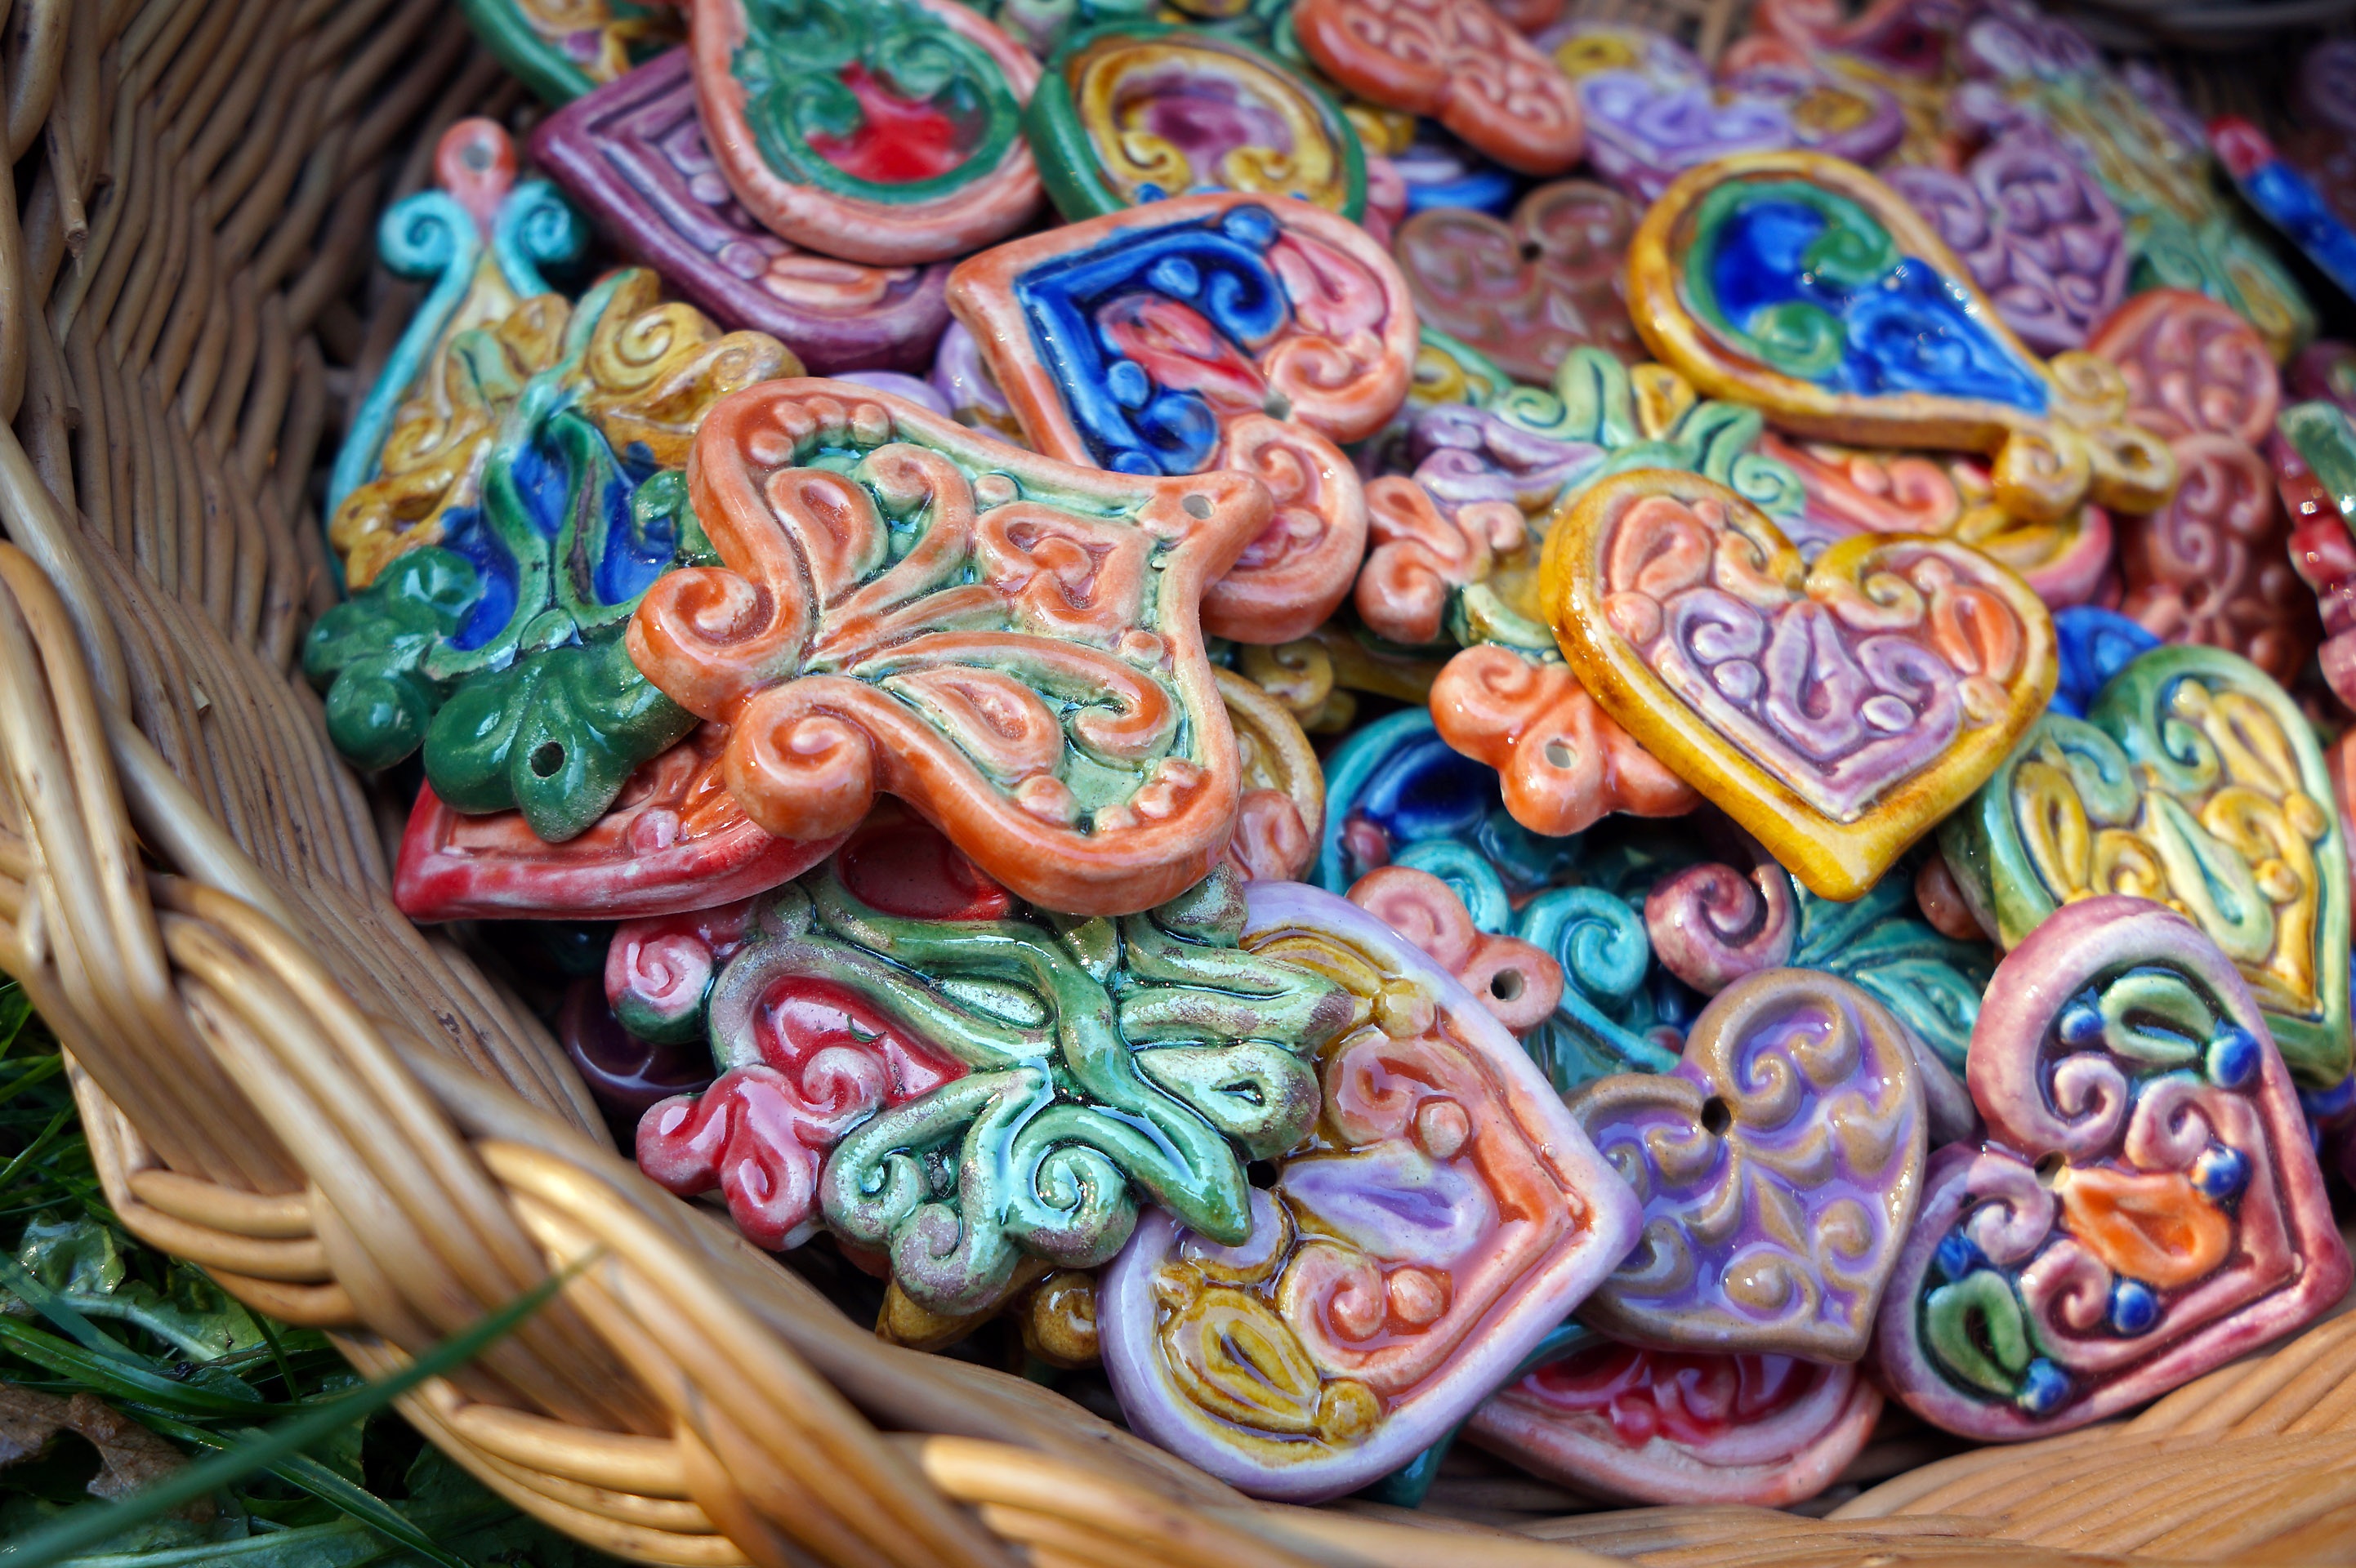
food, ceramic, dessert, art, icing, fair, unloading, arts and crafts